Compagnie Générale Transatlantique

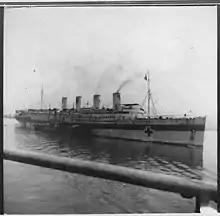
"France" as a hospital ship in World War I

The late 1890s were particularly unfavorable for the company for a number of reasons. The Spanish–American War, an economic crisis, and changes in customs legislation, as well as an epidemic of cholera in France partially reduced the passenger traffic, while new, increasingly imposing ocean liners were emerging abroad, such as and . Added to this were several maritime disasters, notably the abandonment at sea of SS "City of Saint-Nazaire" (1897) and the disappearance of the cargo ship "Pauillac" which was later revealed to have been purchased at a low price from another company and was in poor condition. Worse still for the company was the sinking of its SS "La Bourgogne" in 1898, which claimed 568 lives. The biggest disaster known to the company, it made a strong impression on public opinion, which quickly judged that the company was responsible for the tragedy.